Caral–Supe civilization

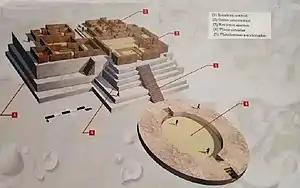
Reconstruction of one of the pyramids of Aspero

Caral–Supe (also known as Caral and Norte Chico) was a complex Pre-Columbian era society that included as many as thirty major population centers in what is now the Caral region of north-central coastal Peru. The civilization flourished between the fourth and second millennia BCE, with the formation of the first city generally dated to around 3500 BCE, at Huaricanga, in the Fortaleza area. From 3100 BCE onward, large-scale human settlement and communal construction become clearly apparent. This lasted until a period of decline around 1800 BCE. Since the early 21st century, it has been recognized as the oldest-known civilization in America, and as one of the six sites where civilization separately originated in the ancient world.